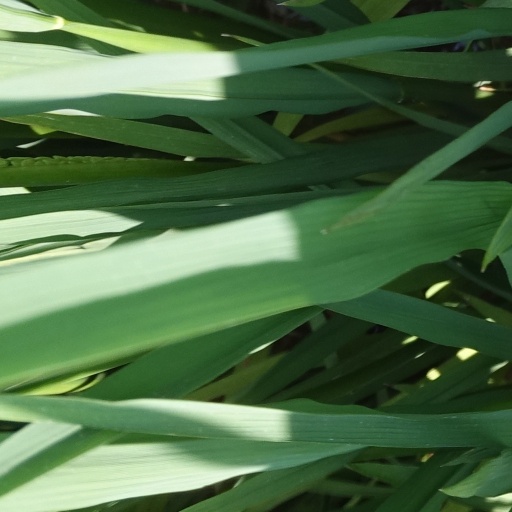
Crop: rice